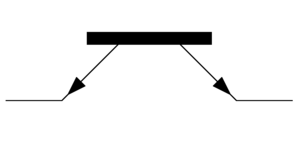
Diac
3-lags diac.
En diac eller 'diode for vekselstrøm', er en trigger diode som leder strøm kun når dens tærskelspænding et øjeblik er nået. En diac har hysteresevirkning.